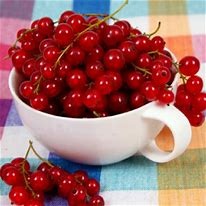
Label: redcurrant